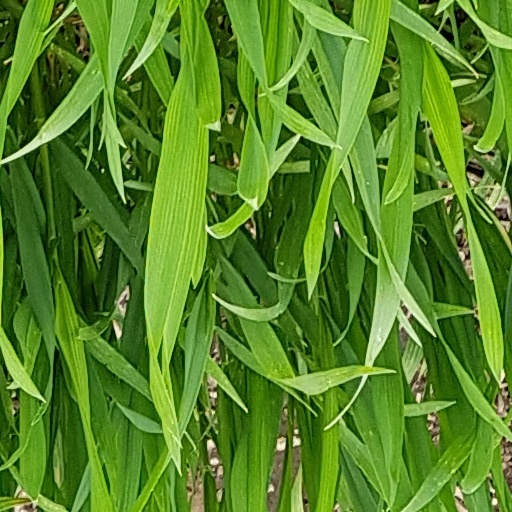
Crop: wheat